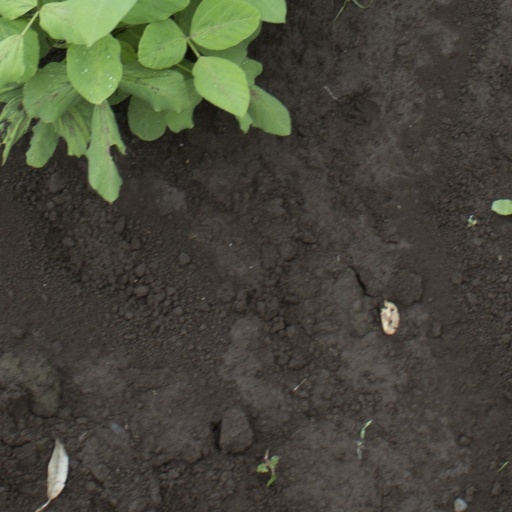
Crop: soybean